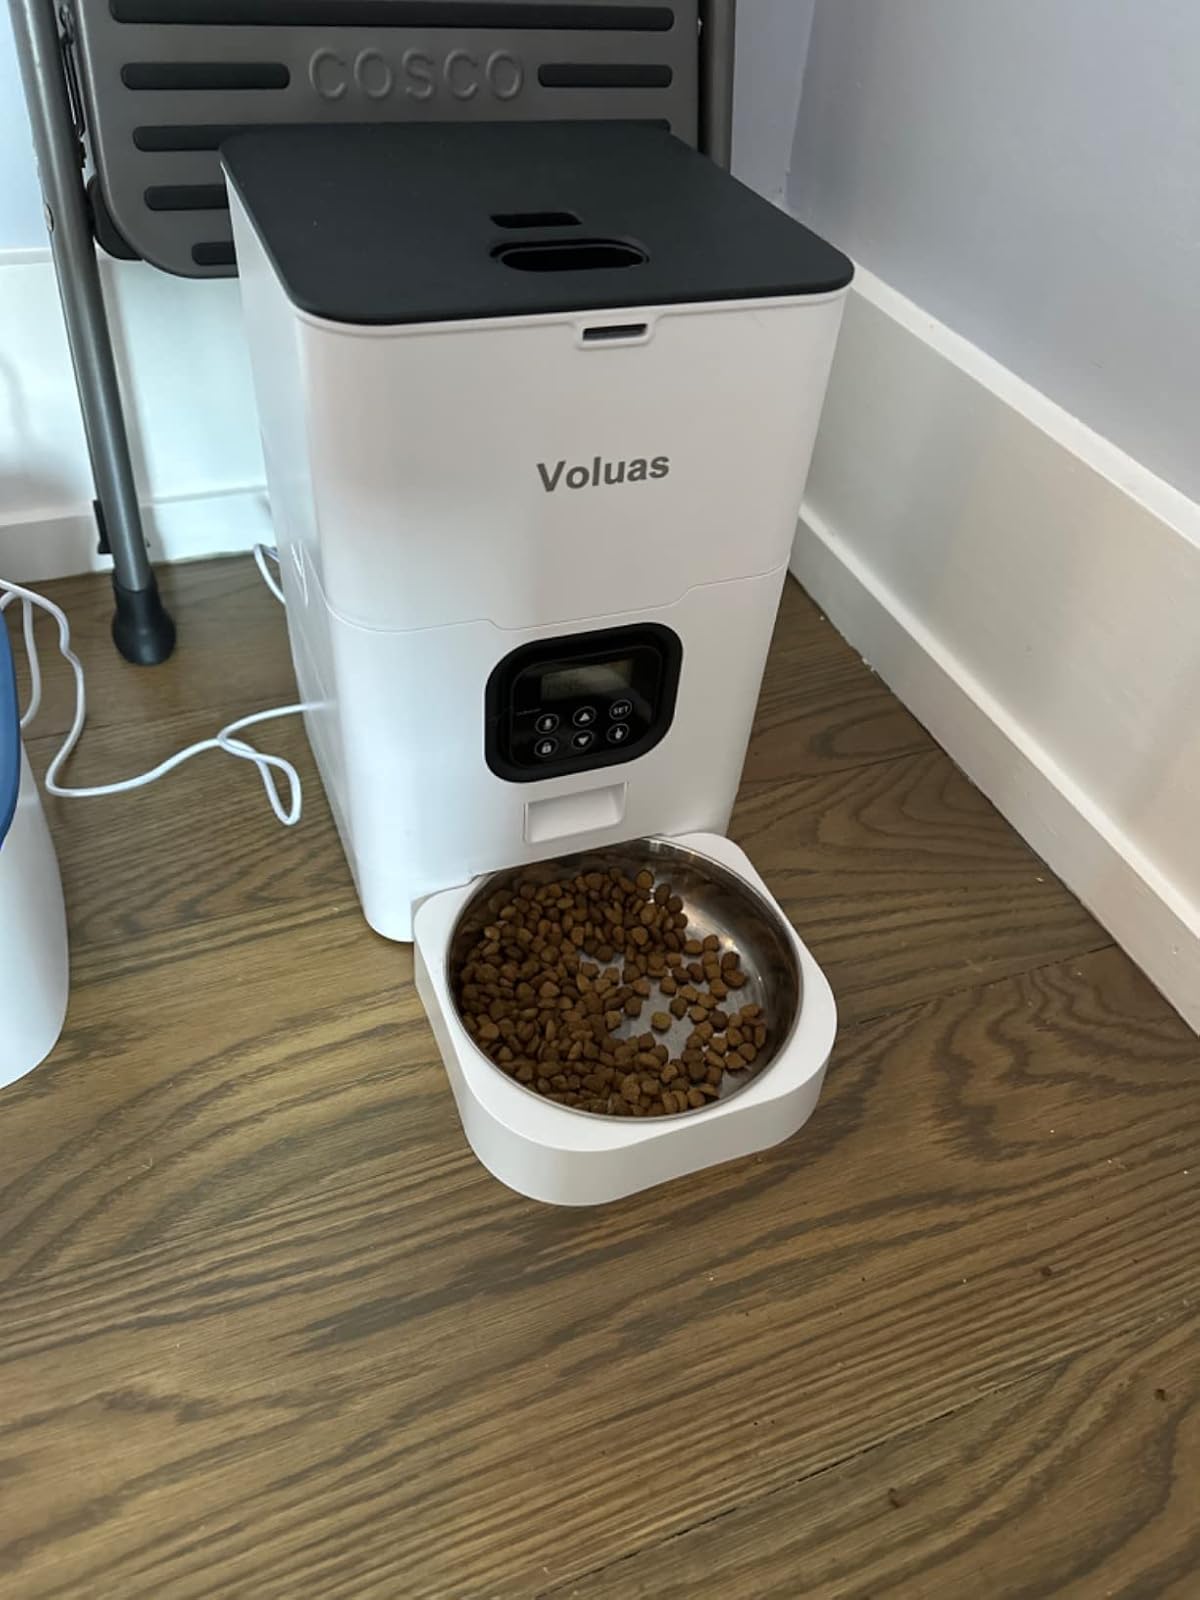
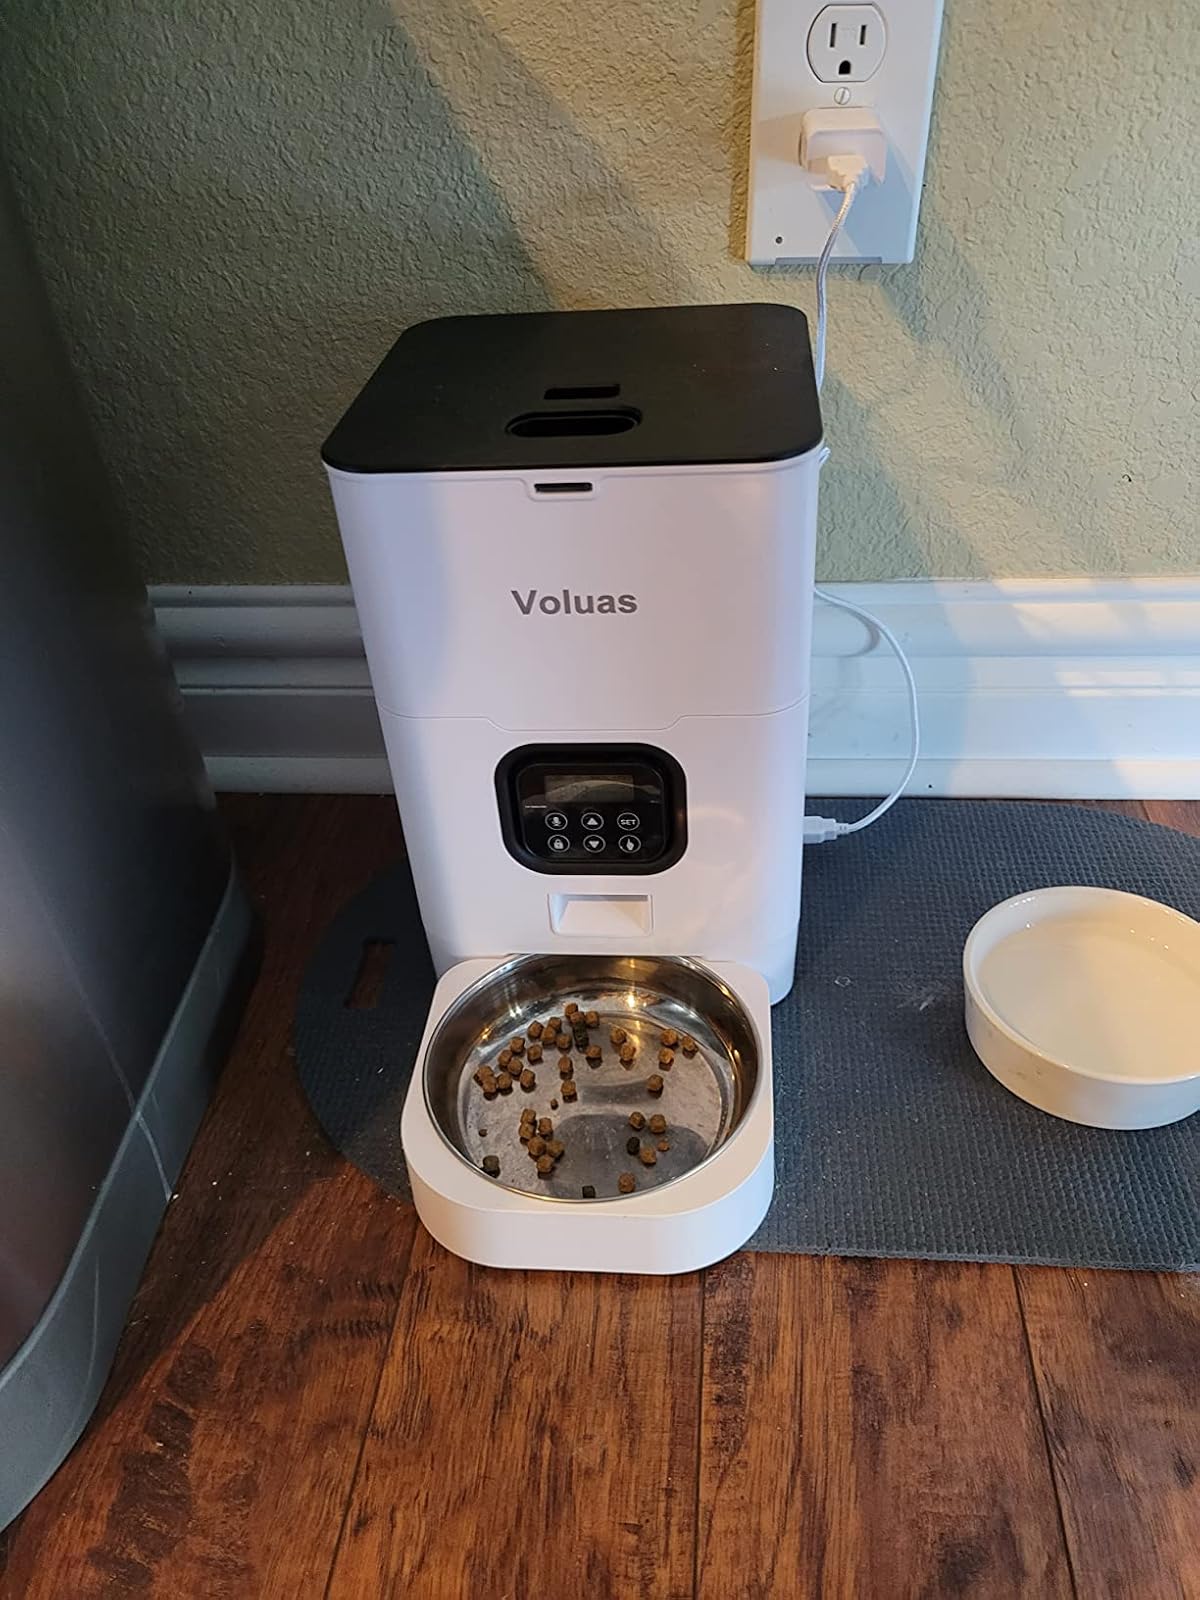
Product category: items_feeder
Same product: yes